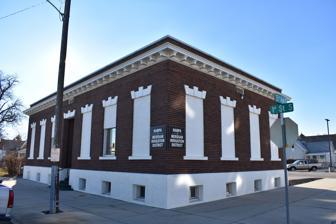
Building: Nampa and Meridian Irrigation District Office
Country: United States of America
Year built: 1919
U.S. historic building United States historic place Nampa and Meridian Irrigation District Office U.S. National Register of Historic Places The Nampa and Meridian Irrigation District Office in 2019 Show map of Idaho Show map of the United States Location 1503 1st St., S., Nampa, Idaho Coordinates 43°34′35″N 116°33′20″W / 43.57639°N 116.55556°W / 43.57639; -116.55556 ( Nampa and Meridian Irrigation District Office ) Area less than one acre Built 1919 ( 1919 ) Architect Tourtellotte & Hummel Architectural style Classical Revival MPS Tourtellotte and Hummel Architecture TR NRHP reference No. 82000329 Added to NRHP November 17, 1982 The Nampa and Meridian Irrigation District Office in Nampa , Idaho , is a 1-story brick and concrete building designed by Tourtellotte and Hummel and completed in 1919. The building features tall, narrow window fenestrations topped by large, vertical keystones with sidestones. Most of the windows have been replaced by a flat stucco surface painted brilliant white. The site was listed on the National Register of Historic Places in 1982. History Irrigation districts in Idaho began forming toward the end of the 19th century, and by 1903 Idaho counted four irrigation districts: Weiser in Washington County, Pioneer in Canyon County, New Sweden in Bingham County, and Oneida in Oneida County. Montpelier Irrigation District was formed in Bear Lake County later in 1903, and farmers in Meridian held meetings to establish their own irrigation district. In 1904 the Nampa and Meridian Irrigation District was formed in Meridian by farmers in Canyon and Ada Counties, and one of the organization's first actions was to purchase and expand the Ridenbaugh Canal, begun in 1878 by William T. Ridenbaugh to irrigate a large ranch owned by his uncle, William B. Morris. By 1913 the Ridenbaugh Canal had been expanded from an original length of six miles to nearly 40 miles, and it carried water to more than 1000 customers, including over 600 farms. Early in 1919 the district moved its headquarters from Meridian to Nampa, and offices were opened on the second floor of Nampa City Hall . (Although listed on the National Register of Historic Places, the 1910 City Hall was demolished in 1991.) After two months at City Hall, the district announced plans to build its own office in Nampa. The Nampa and Meridian Irrigation District Office became occupied in April 1920. References